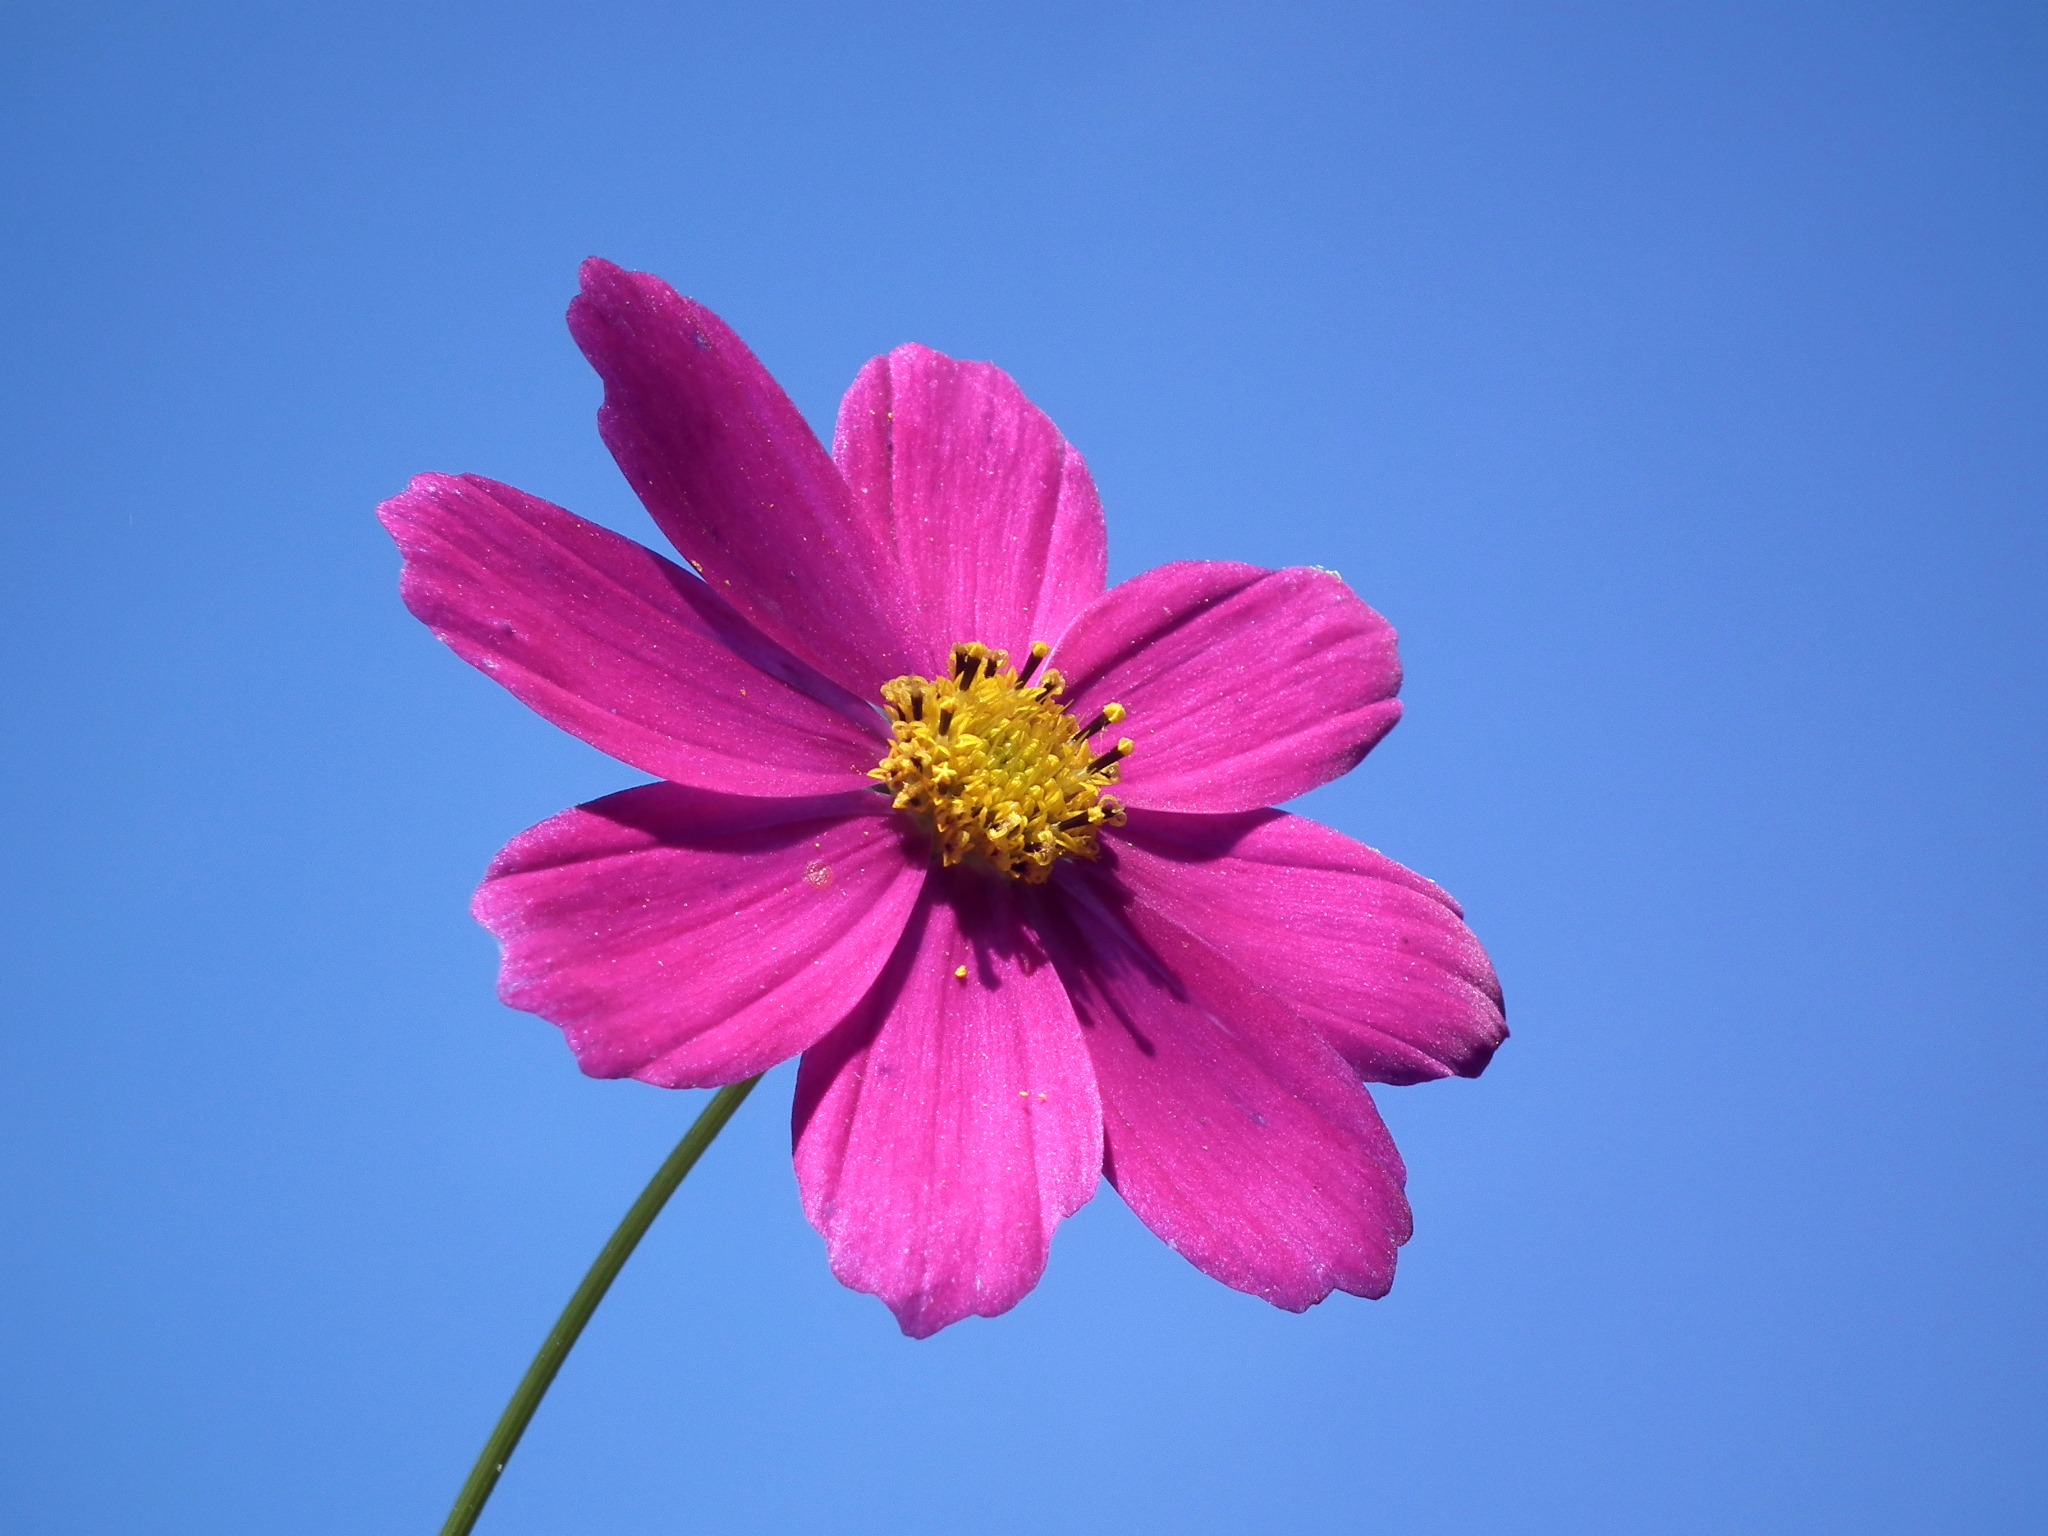
blossom, plant, sky, cosmos, flower, purple, petal, bloom, summer, pollen, macro, blue, garden, pink, flora, blue sky, flowers, flower bed, purple flowers, petals, bright, beautiful, lilac, bud, macro photography, ornamental plant, summer flowers, garden flowers, garden flower, beautiful flower, flowering plant, daisy family, in the summer time, plant stem, land plant, garden cosmos